Bersih

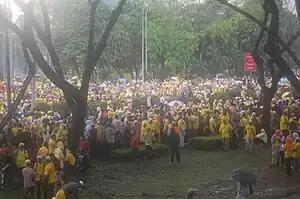
Rallying crowd in front of the Istana Negara.

On Saturday 10 November 2007, Bersih held the first mass rally to make four demands to ensure a clean and fair electoral process in Malaysia: